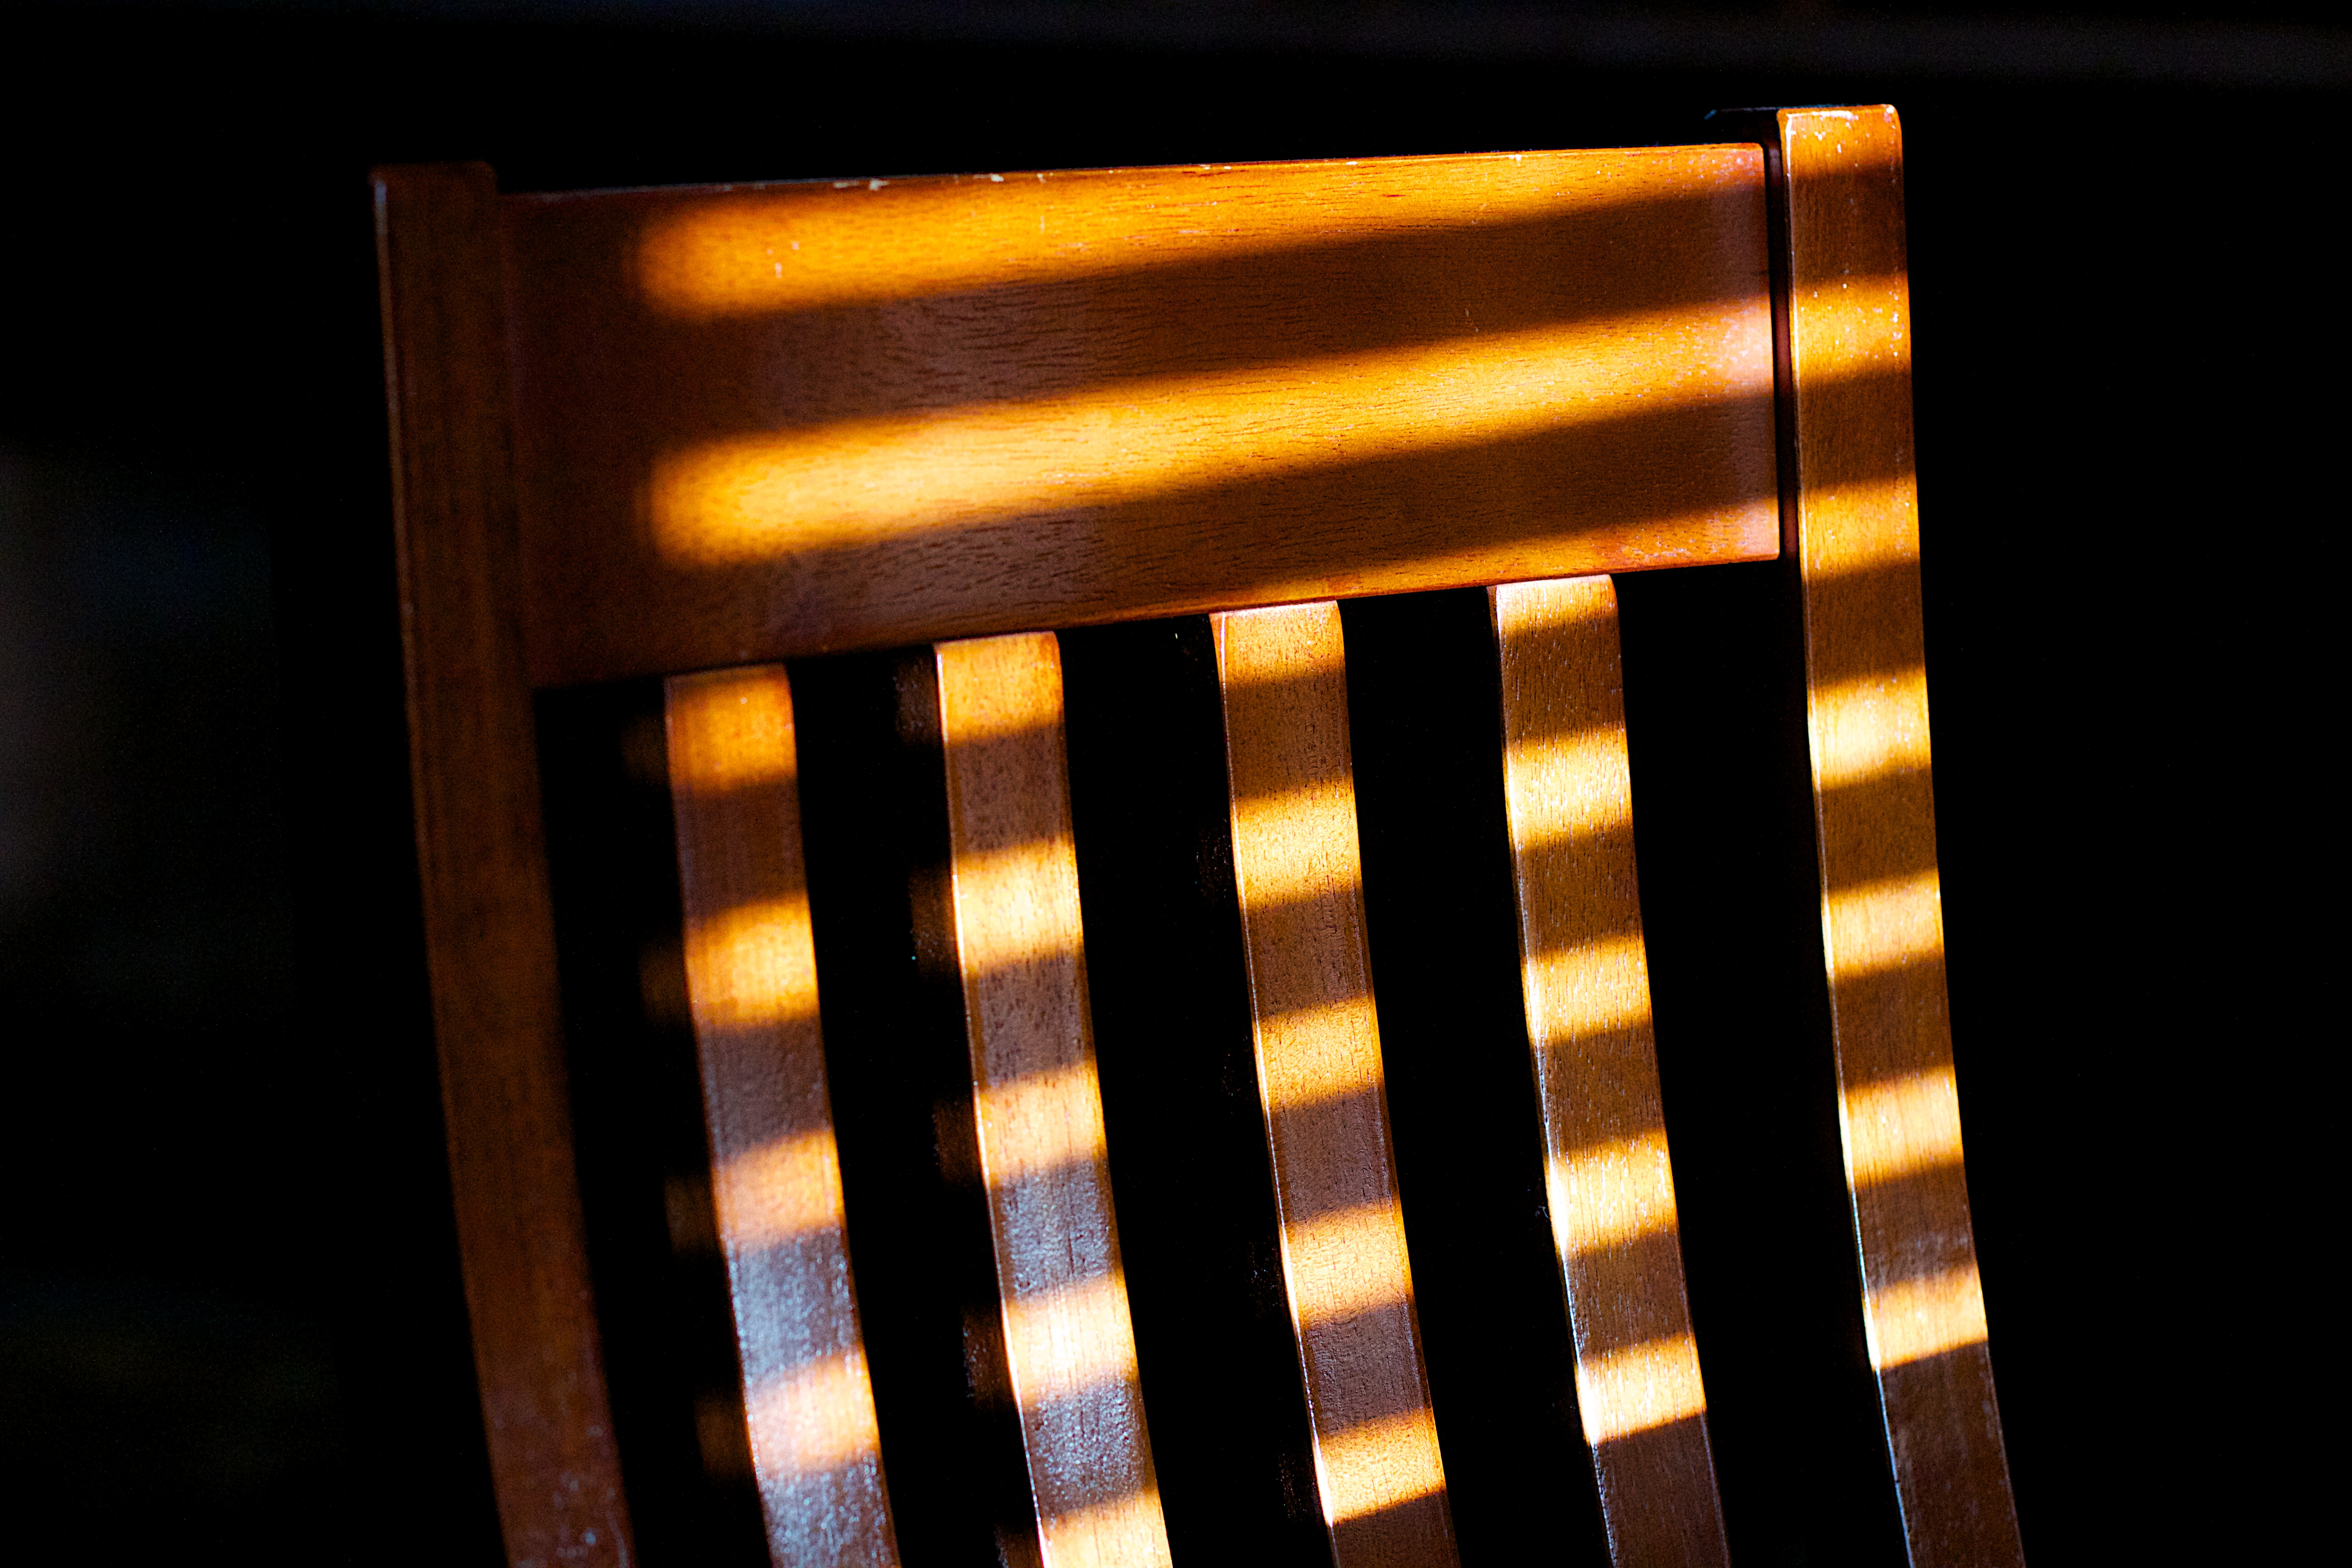
light, wood, pattern, color, darkness, yellow, lighting, circle, interior design, design, shape, window covering